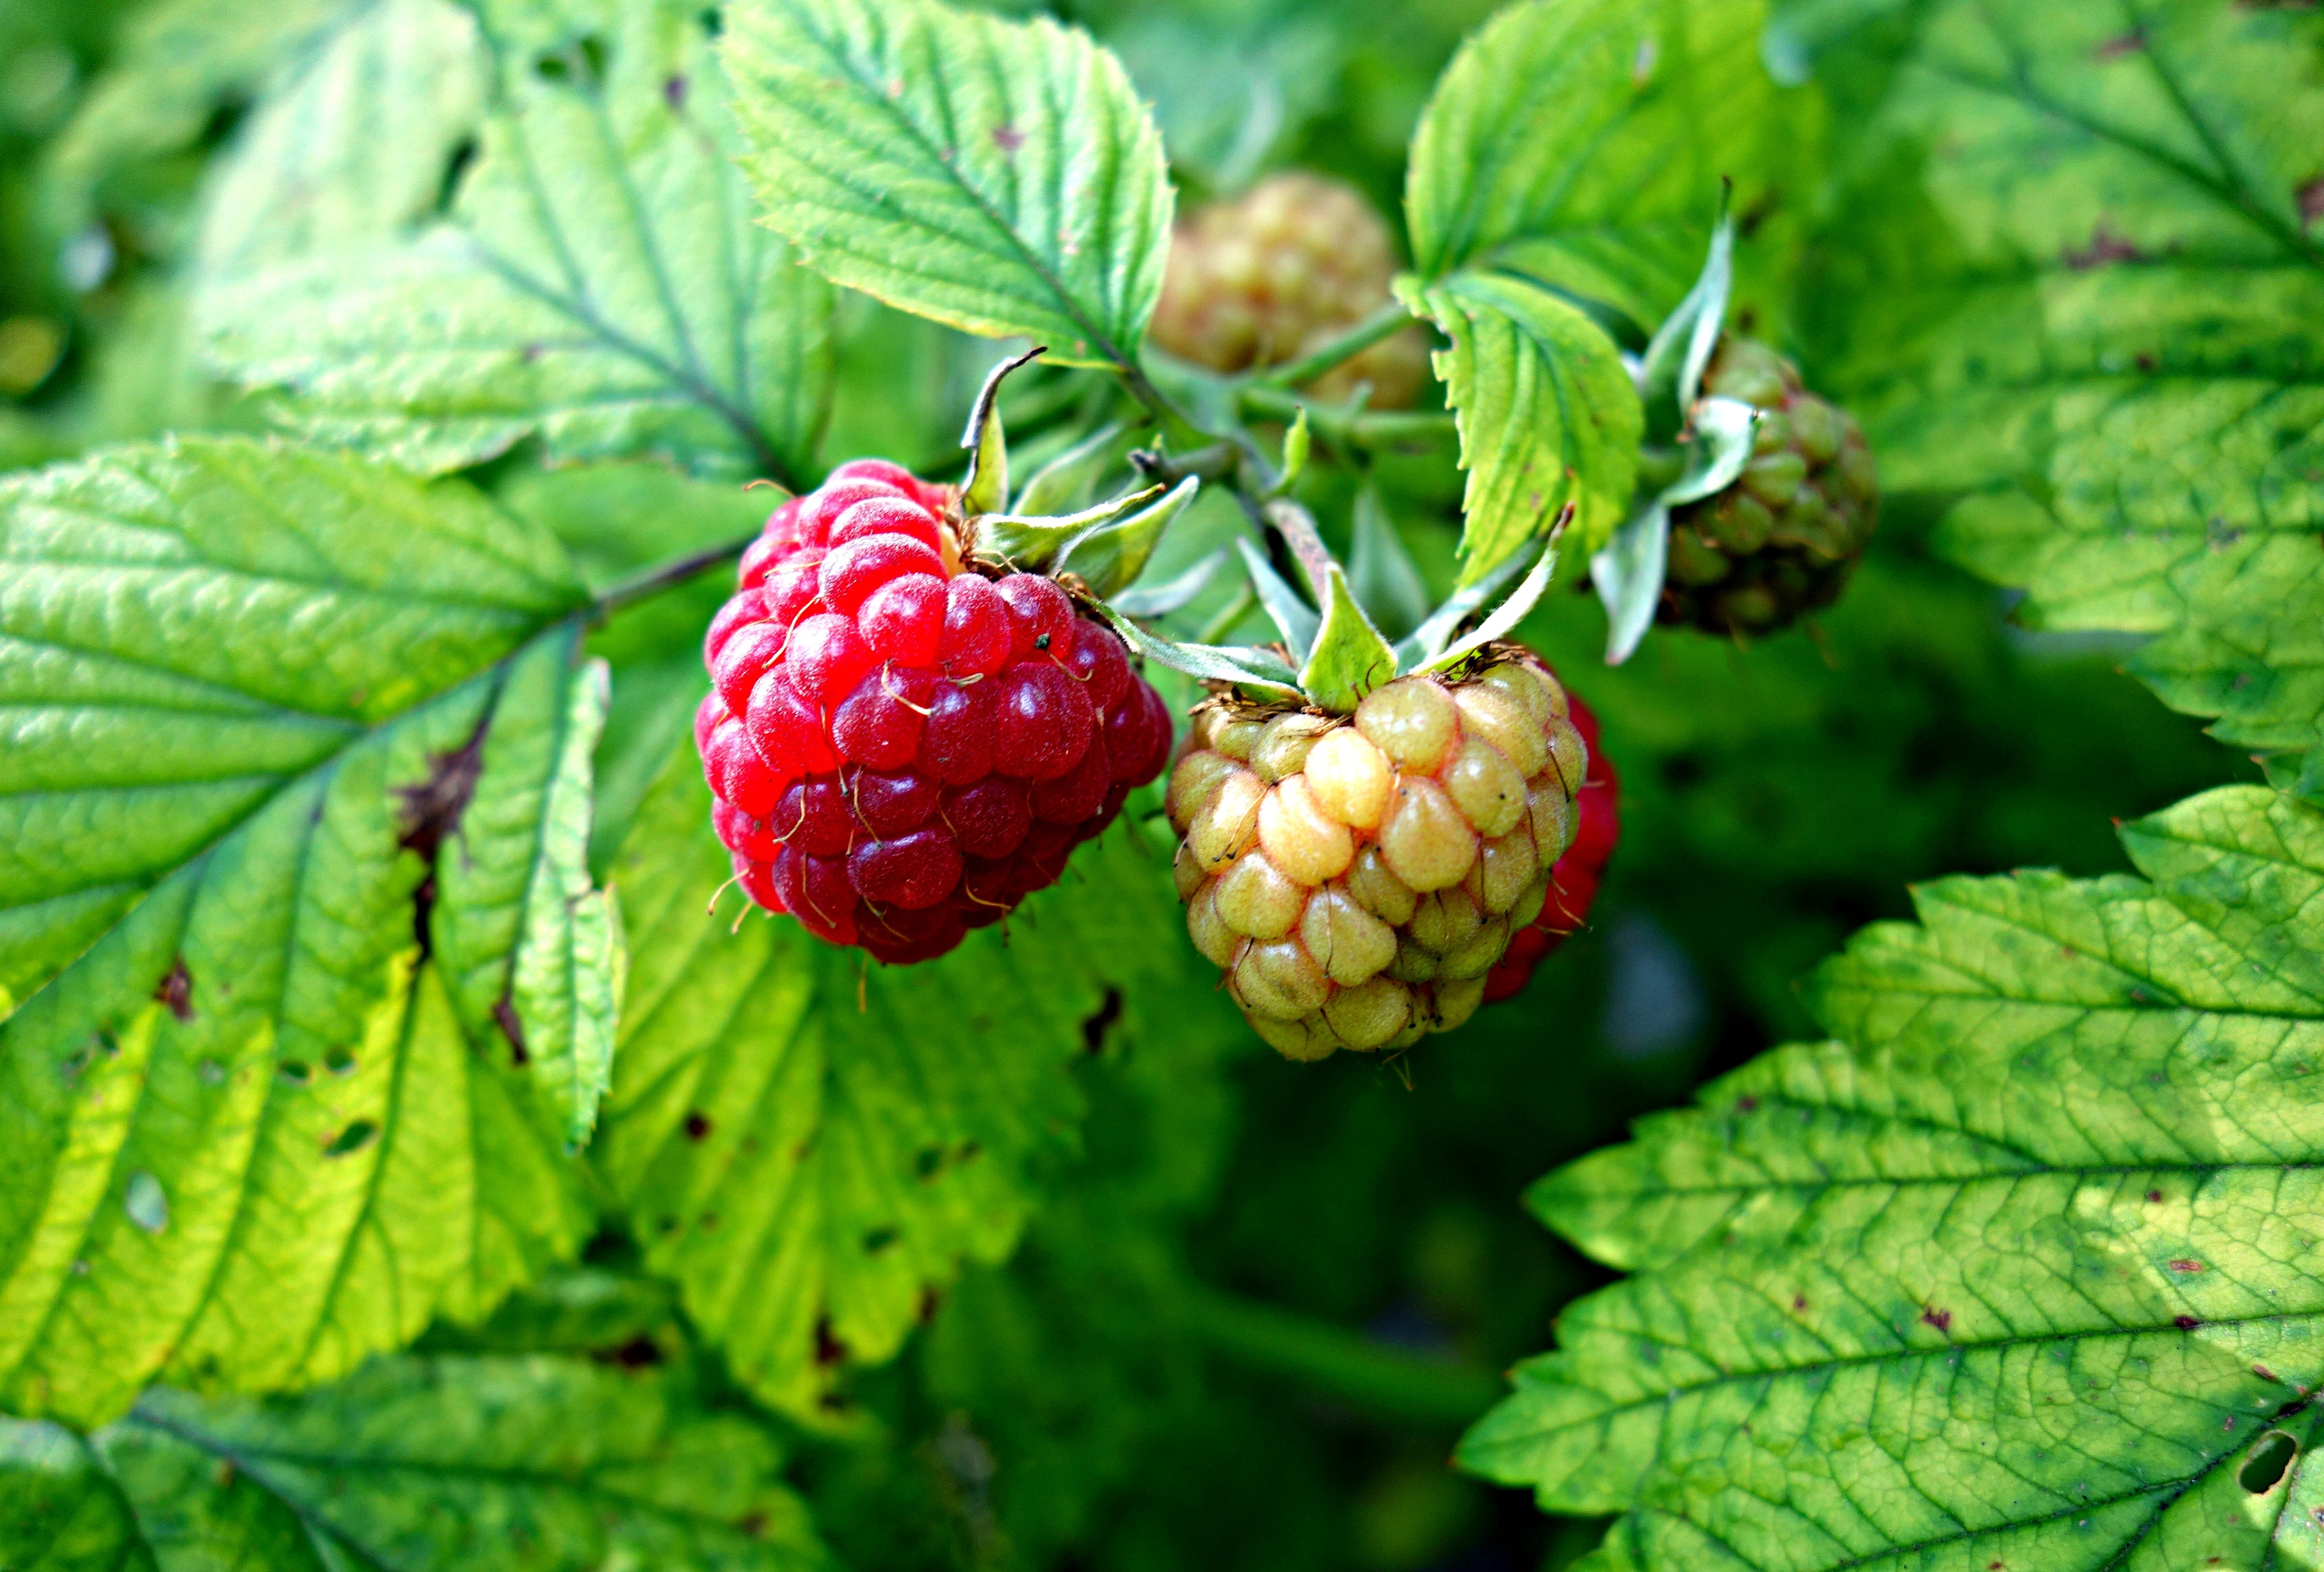
plant, raspberry, fruit, berry, flower, food, ingredient, produce, fresh, healthy, dessert, blackberry, shrub, bramble, organic, flavor, flowering plant, rose family, cloudberry, land plant, chinese hawthorn, dewberry, loganberry, wine raspberry